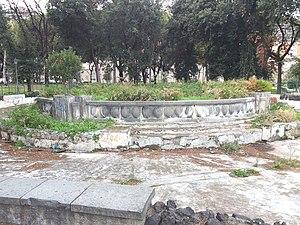
Les jardins de Molosiglio sont un parc public à Naples situé dans le quartier de San Ferdinando près de la promenade entre la gare maritime et le front de mer.